Cheer Up and Smile

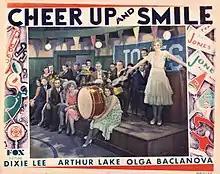
Lobby card

Cheer Up and Smile is a 1930 American pre-Code musical film directed by Sidney Lanfield. The film starred Arthur Lake, Dixie Lee and Olga Baclanova and a 23-year-old John Wayne had a minor uncredited role.